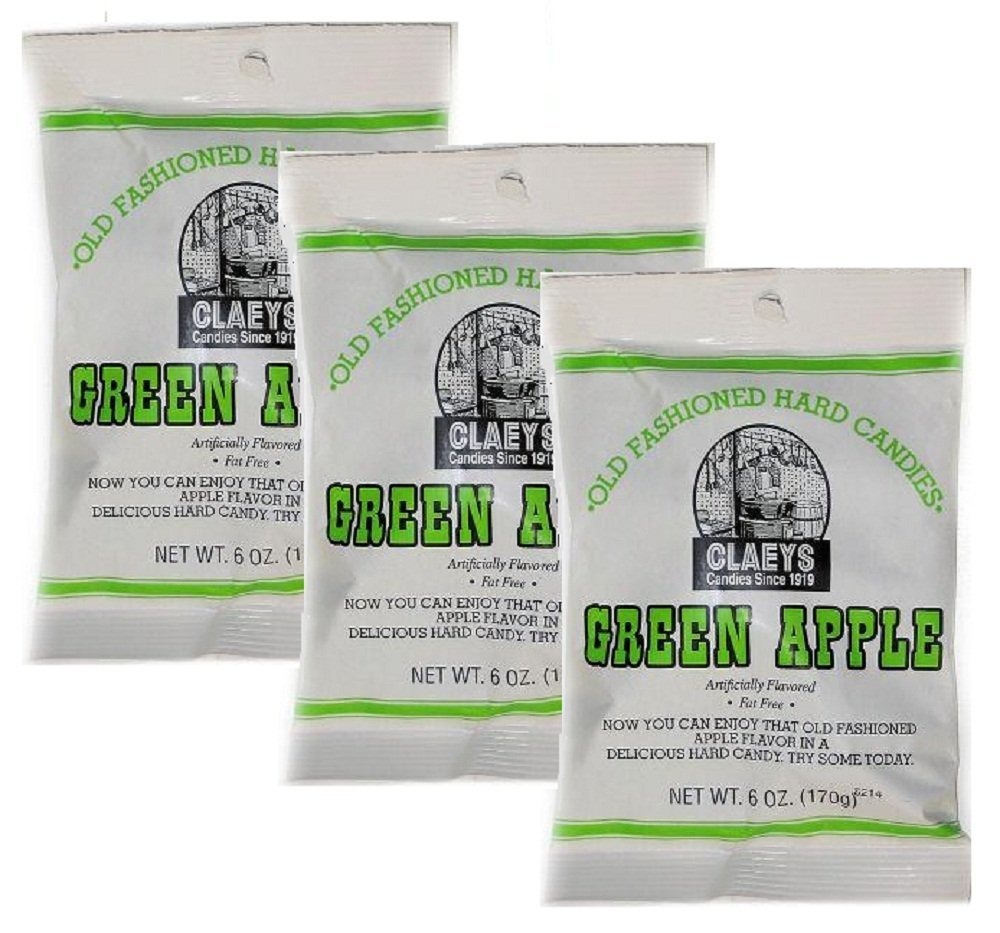
Item Name: GREEN APPL HARD CANDY6OZ by CLAEY'S CANDIES MfrPartNo 691
Value: 3.0
Unit: Count

Price: 9.975